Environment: real
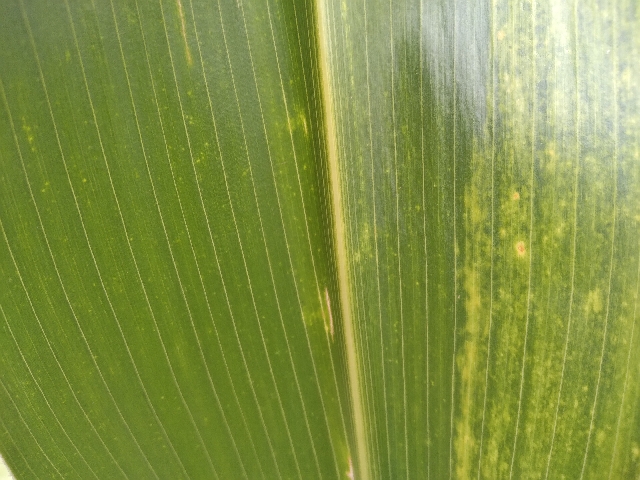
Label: lethal_necrosis